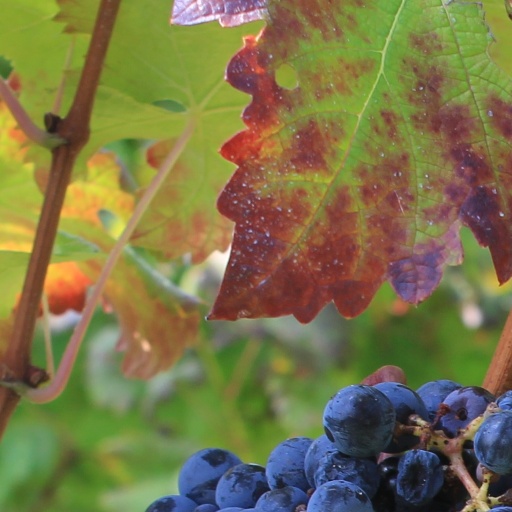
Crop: grape